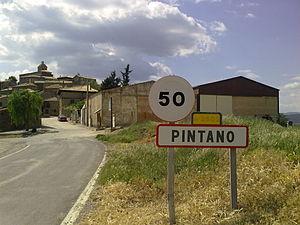
Pintano le 23 mai 2010.
Los Pintanos est une commune d’Espagne, dans la province de Saragosse, communauté autonome d'Aragon, de la comarque de Cinco Villas. Parmi les villages regroupés, il y Pintano et Undués-Pintano.